Just Jake

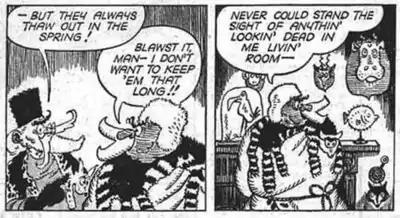
Bernard Graddon's "Just Jake" (1950)

Just Jake was a comic strip that ran for 14 years in the British newspaper "The Daily Mirror". Drawn by Bernard Graddon, it was published daily beginning 4 June 1938 and concluding early in 1952 after Graddon's death.